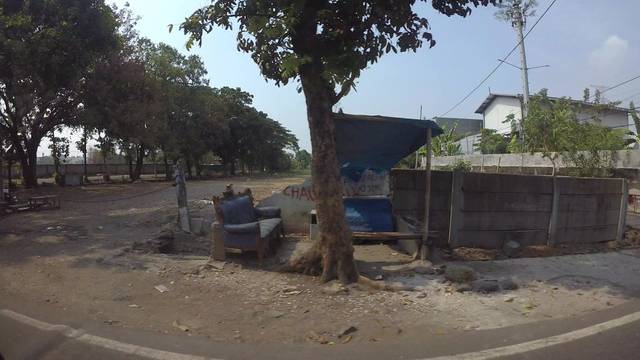
Region: Indonesia
Coordinates: -6.255, 106.876